Olga Kálmán

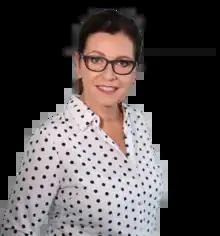
Kálmán in 2021

Olga Kálmán (born 23 February 1968) is a politically independent Hungarian news editor, television host, left-wing politician, member of parliament, and author. Between 2003 and 2016, she was the host of ATV's "Straight Talk" (Egyenes Beszéd).